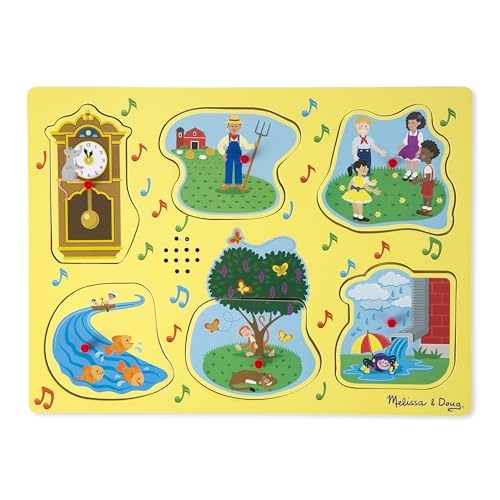
Melissa Doug Sing-Along Nursery Rhymes Sound Puzzle - Wooden Peg Puzzle 8 pcs
Wooden peg puzzle that plays classic nursery songs when pieces are placed Pictures on pieces match pictures on beautifully crafted puzzle board Song lyrics included on puzzle Helps teach hand-eye coordination and problem solving and helps develop auditory processing skills Ages 2+ 11.75" x 8.75"
Brand: Melissa & Doug
Category: Toys & Games > Puzzles > Wooden & Pegged Puzzles